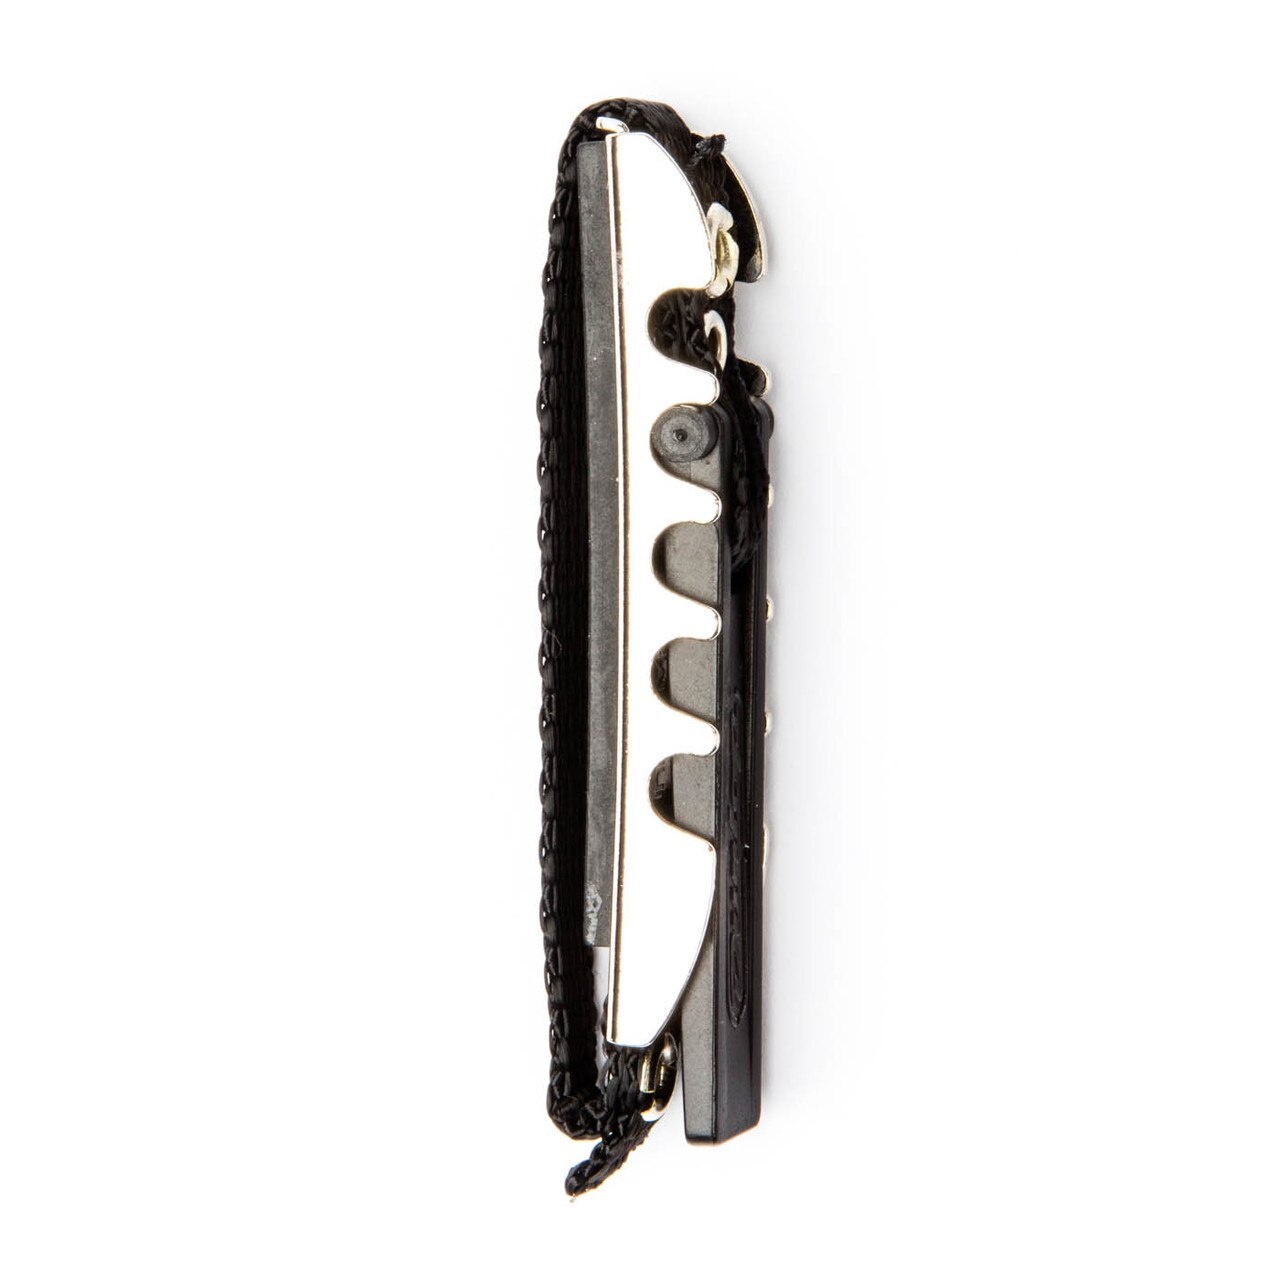
Dunlop 11C Advanced Curved Toggle Guitar Capo
This nickel-plated capo is light and simple to use, featuring an adjustable strap and a sleek ergonomic profile that won’t scratch up your guitar neck.
Brand: Dunlop
Category: Arts & Entertainment > Hobbies & Creative Arts > Musical Instrument & Orchestra Accessories > String Instrument Accessories > Guitar Accessories > Capos > Sliding Capos